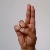
The image shows a hand gesture representing the letter 'U' in Indian Sign Language.